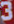
Number: 3